Dave Schneider (musician)

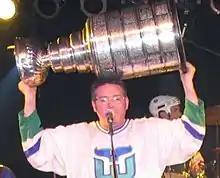

Dave Schneider (born 23 April 1966) is a musician known for his work in the LeeVees and The Zambonis.